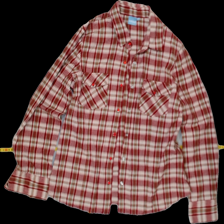
View: front
Type: Shirt
Category: Ladies
Brand: Not Applicable
Colors: Red, Green, White, Beige
Material: 100% cotton
Pattern: Checkered print
Cut: Collar
Size: 38
Trend: No trend
Stains: No
Price range: 50-100
Recommended usage: Reuse